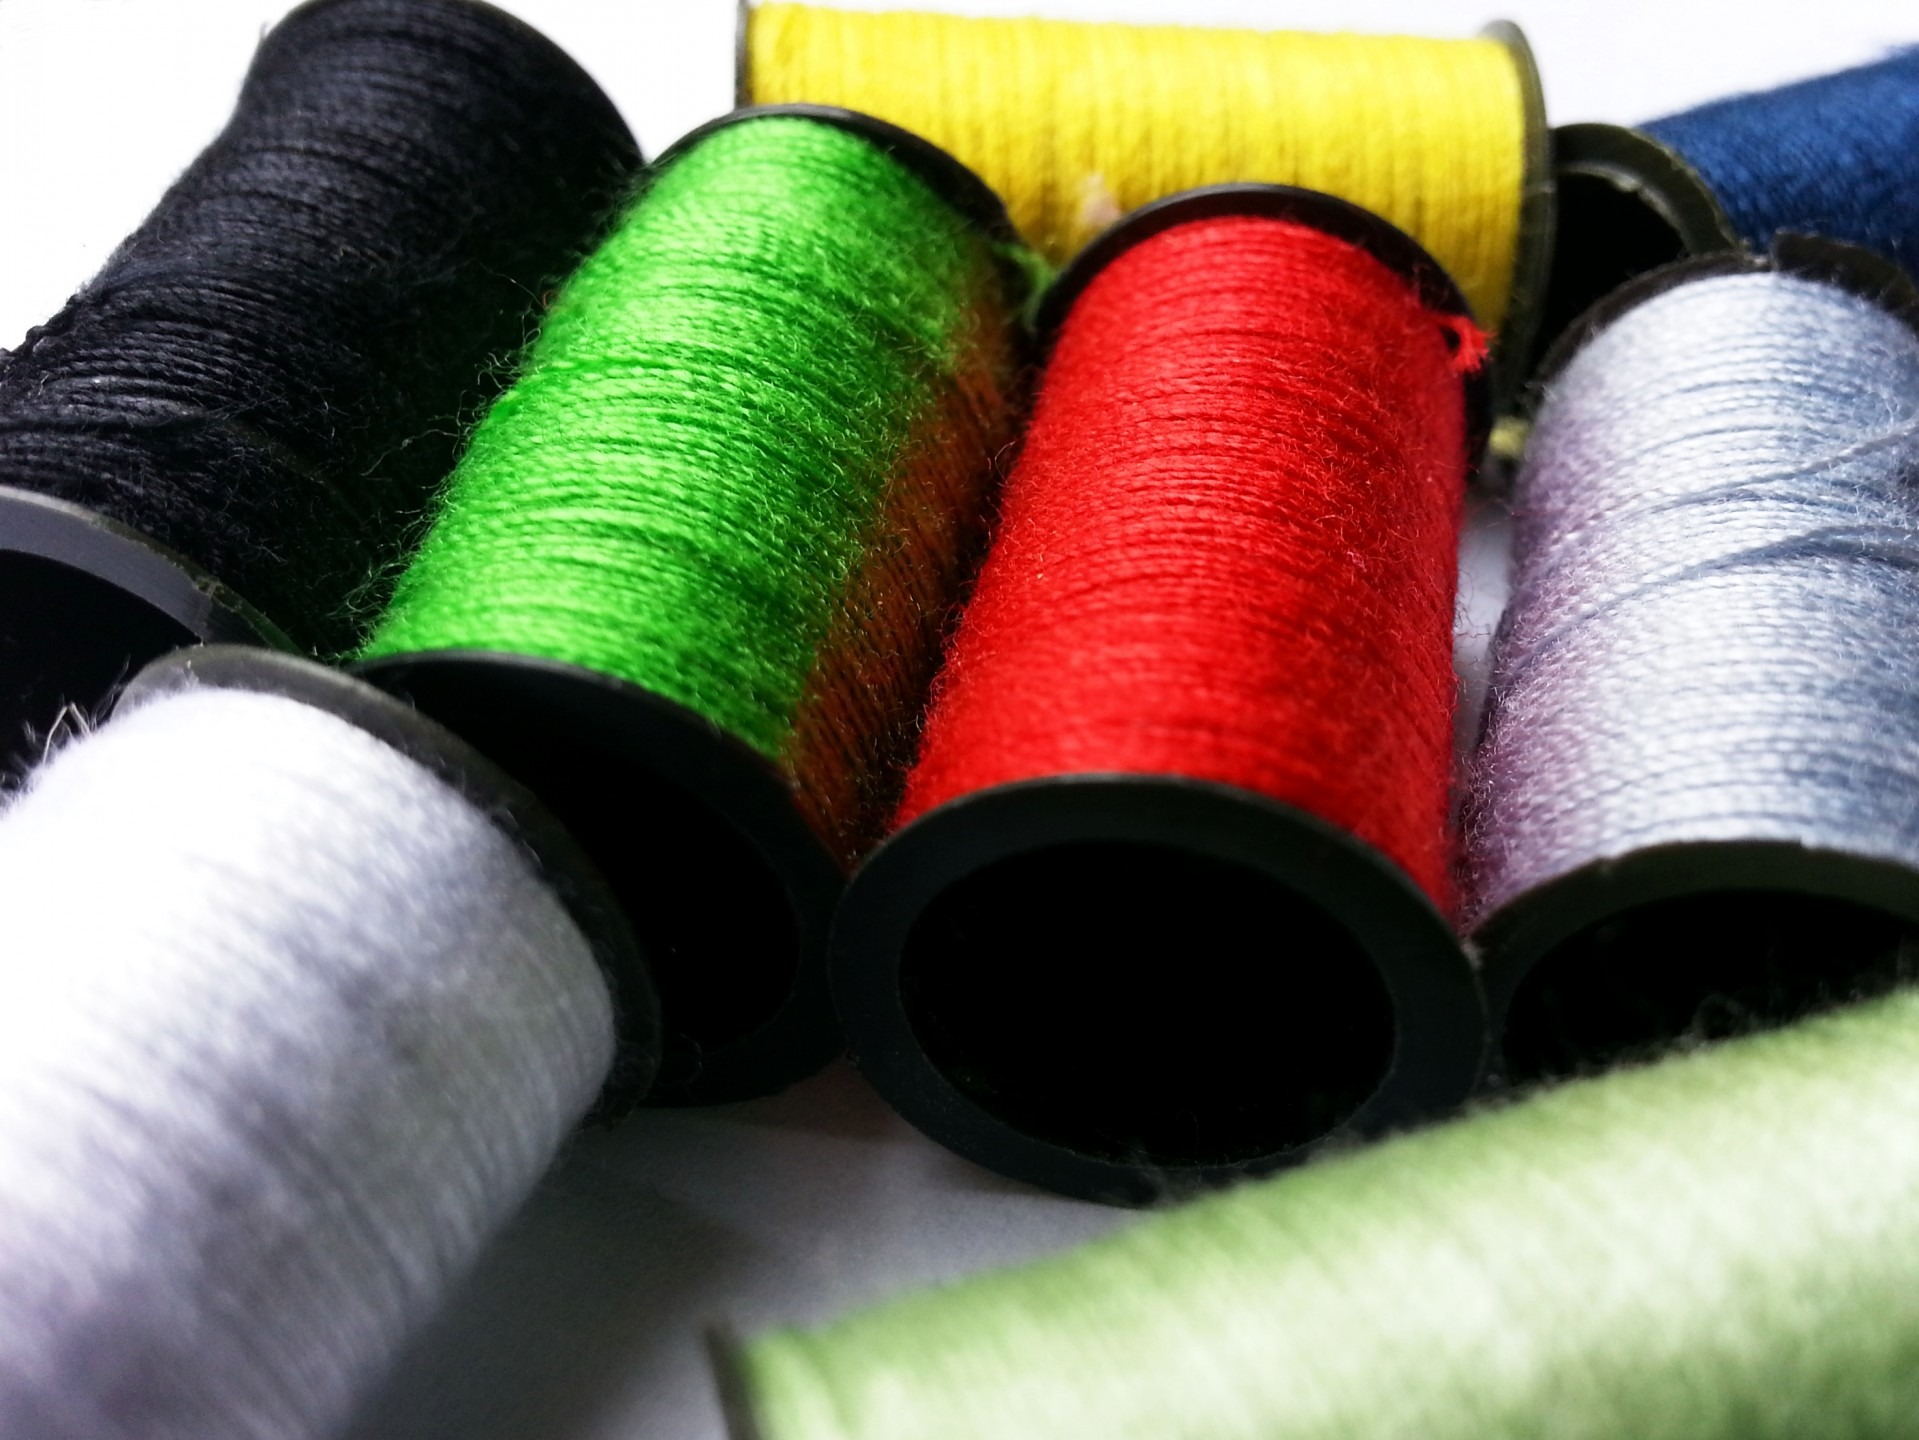
green, color, cloth, wool, material, coil, fabric, sewing, spool, thread, textile, colors, couture, dressmaking, weaving